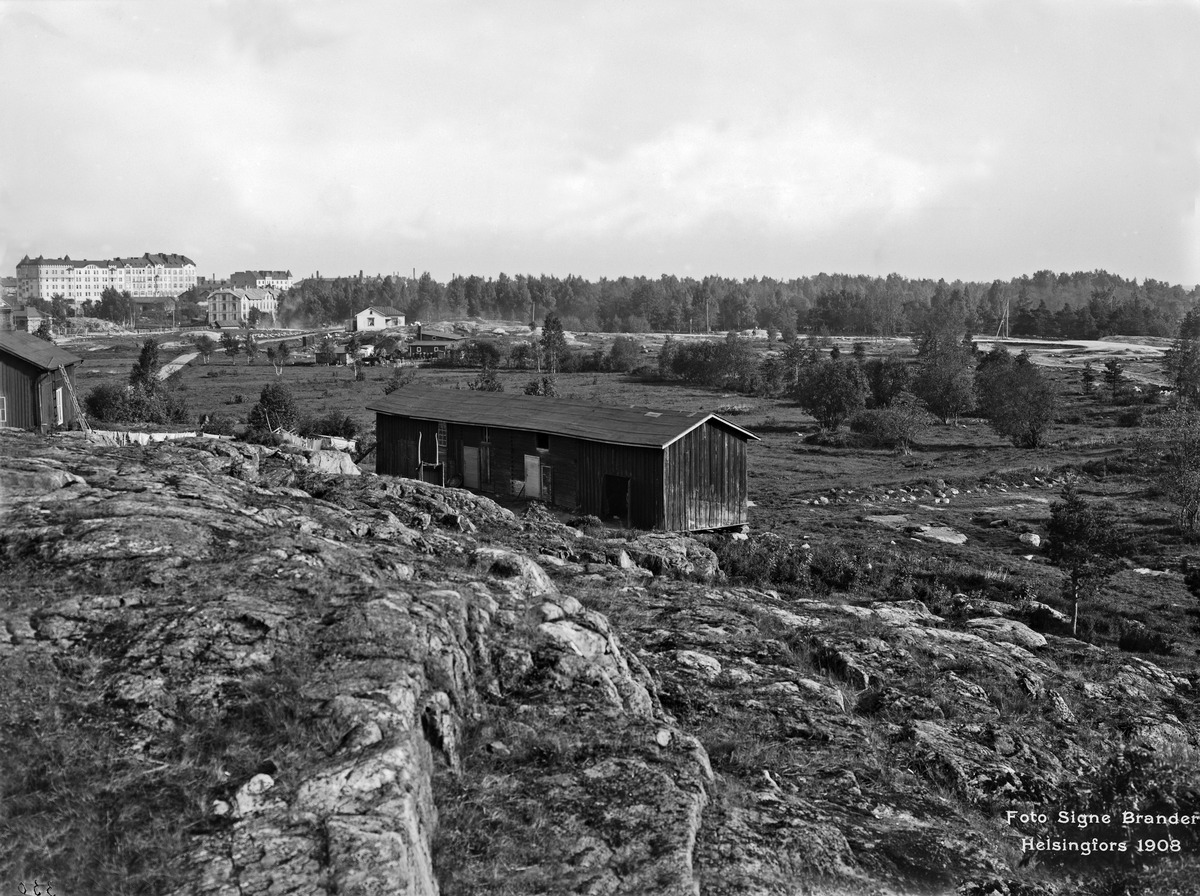
Hietakannas
sisällön kuvaus: Hietakannas. Nykyisen Väinämöisen urheilukentän pohjoispuolella. Kivitalot Pohjoinen Rautatiekatu 18, 20. Iso puutalo taustalla Villa Alkärr, Kalmistokatu (Mechelininkatu) 3. mustavalkoinen
Kuvaaja: Brander, Signe, valokuvaaja
Ajankohta: kuvausaika 1908
Paikka: Suomi, Uusimaa, Helsinki, Töölö Helsinki, Etu-Töölö Helsinki, Hietakannas
Aiheet: puurakennukset, ulkorakennukset, kalliot